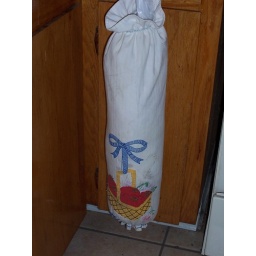
Plastic bag holder made from old dish towel hand embroidered by my late Grandmother.